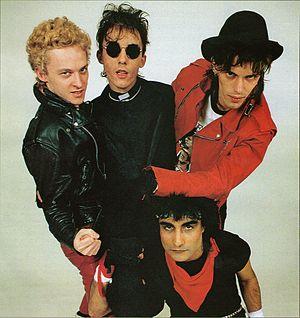
Los Violadores, aussi simplement appelé Violadores, est un groupe de punk rock argentin. Il est l'un des premiers du genre en Argentine, et est considéré comme le premier à s'être popularisé sur le continent sud-américain.